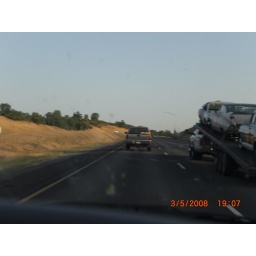
View from highway 5 south. Yes it's a dog in the back of a pickup truck on the highway :(